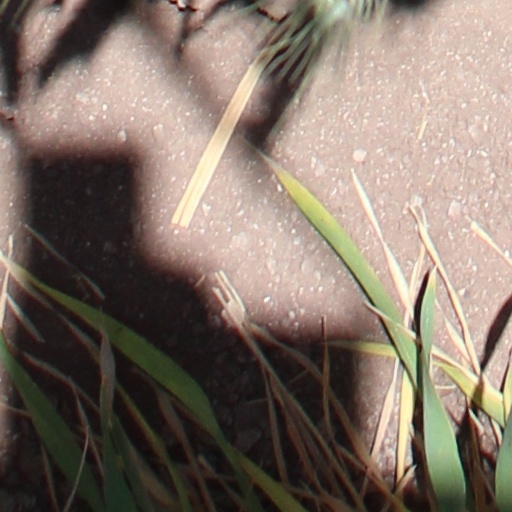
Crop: wheat